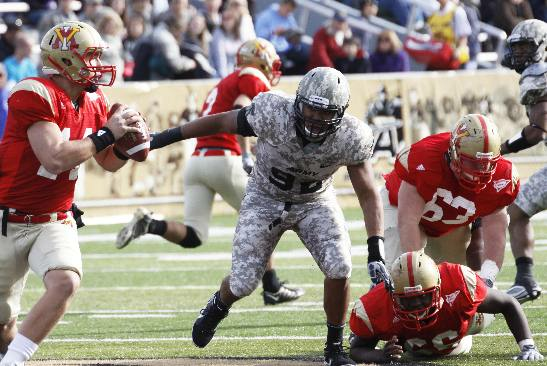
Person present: Yes